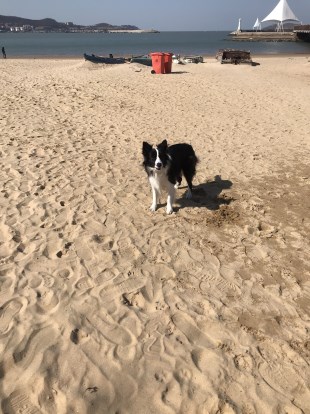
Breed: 2594-n000109-Border_collie